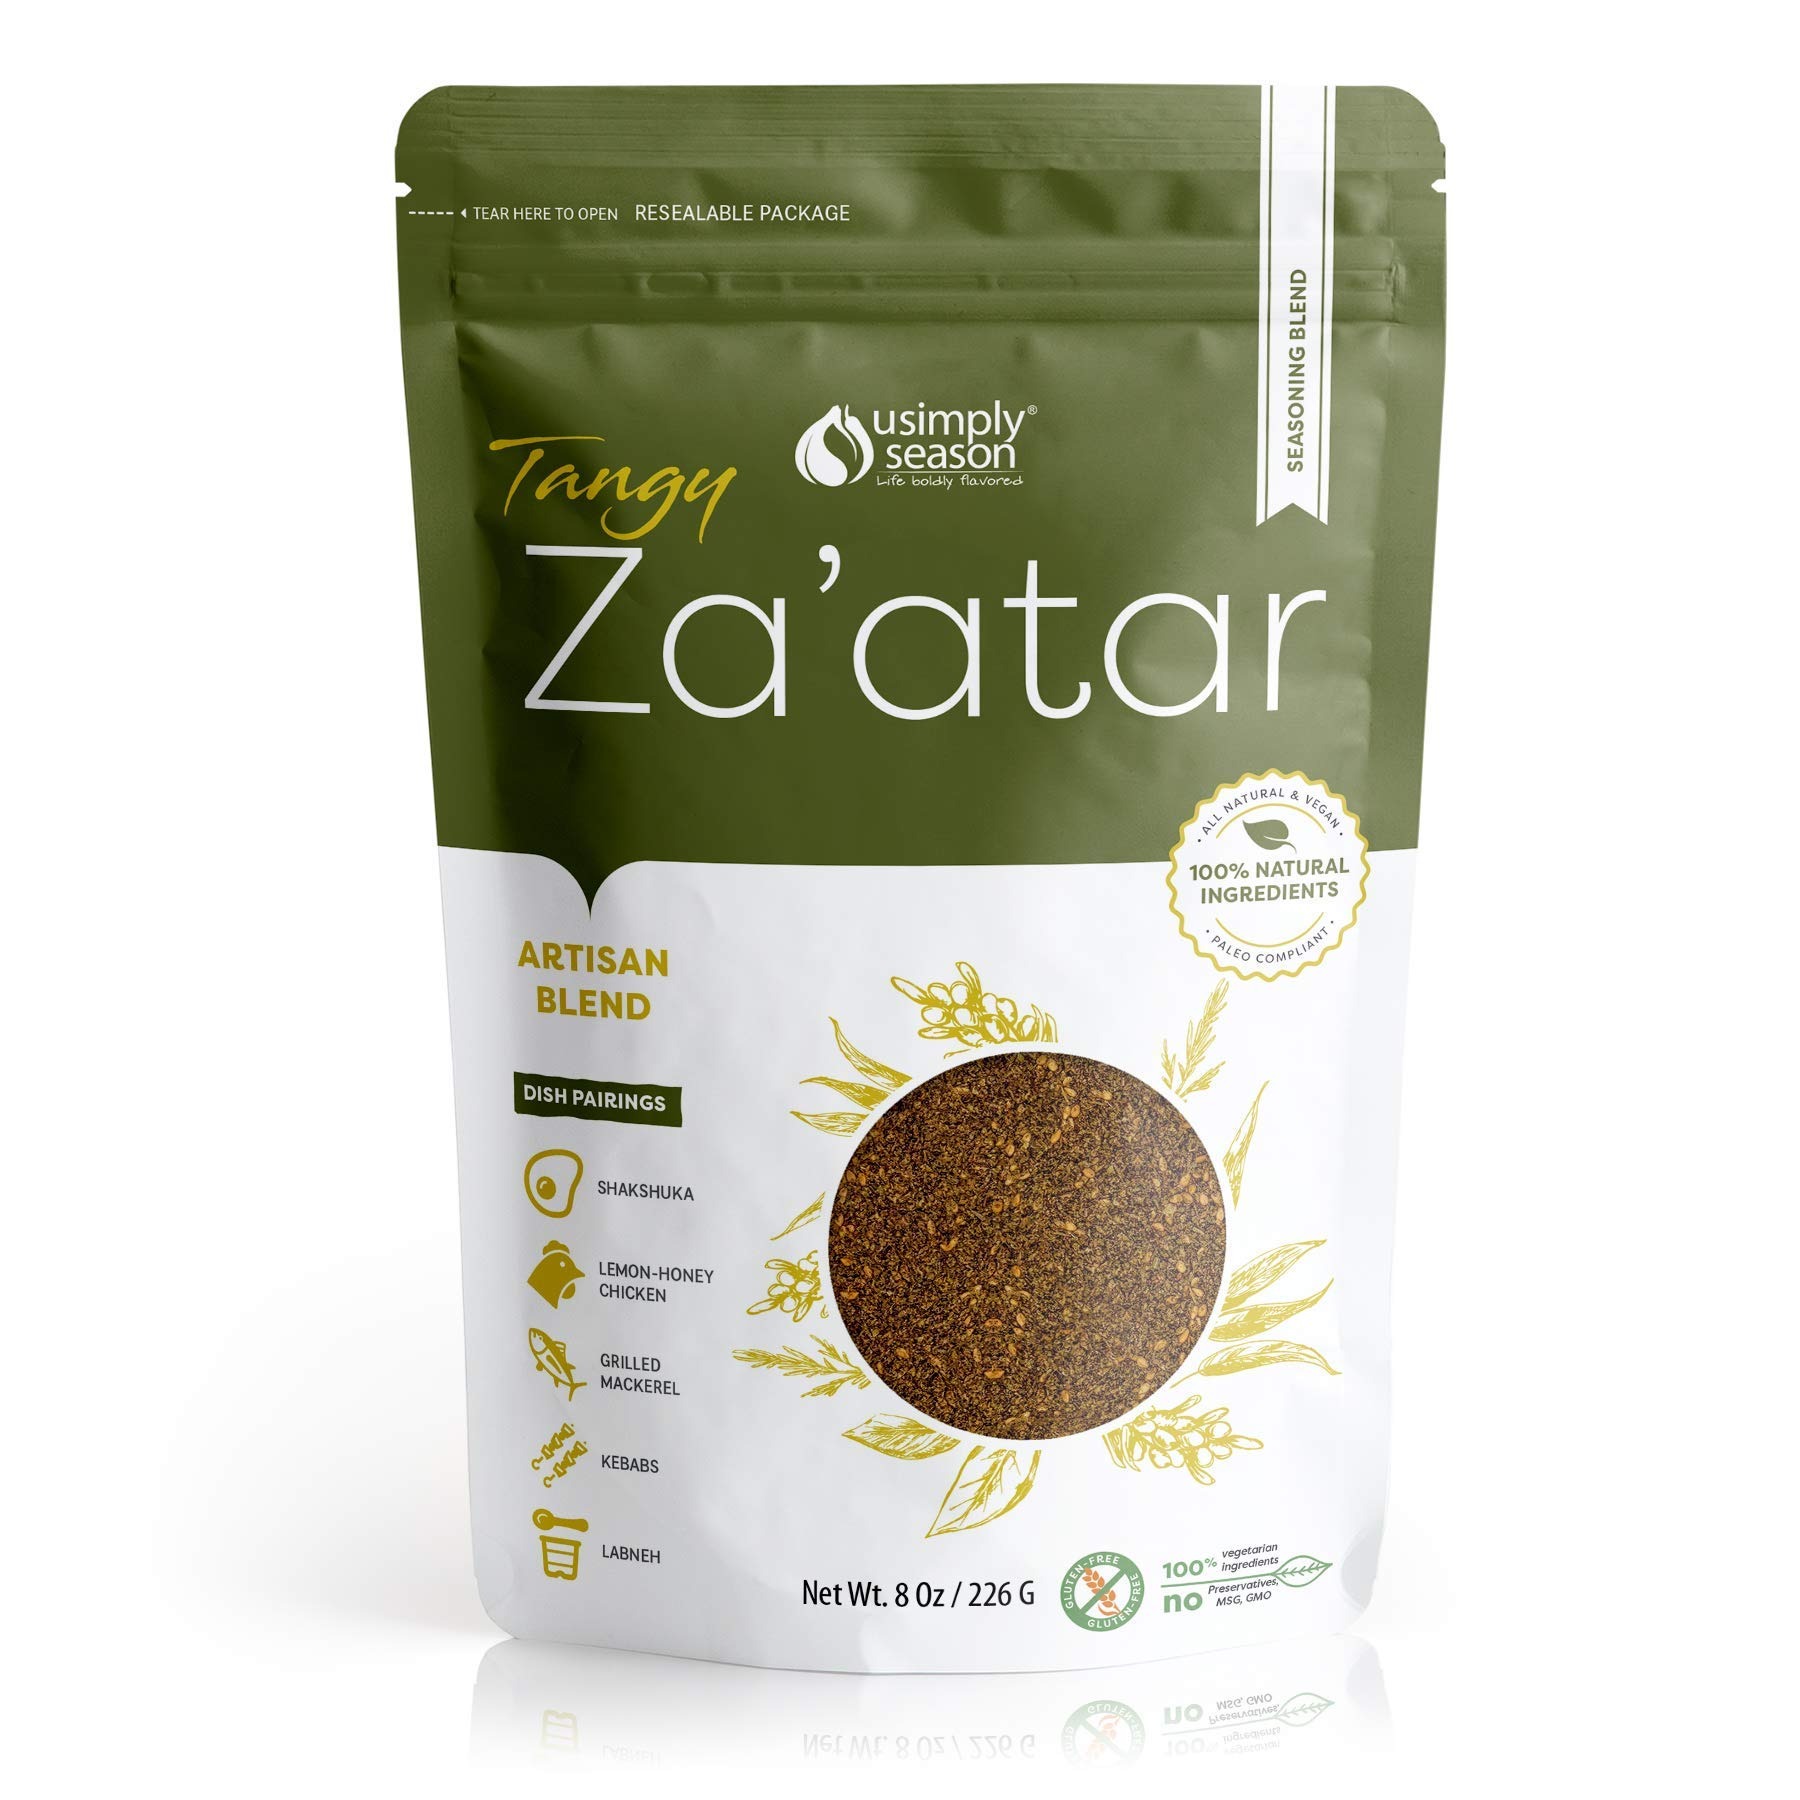
Item Name: UsimplySeason Zaatar Spice (Tangy Seasoning, 8 Ounce)
Bullet Point 1: 🌱 100% all-natural vegan spice seasoning blend mix - makes it easy to add exotic flavor when following most diets - paleo or keto.
Bullet Point 2: 🍲 Hand-blended in small batches from fresh naturally gluten-free vegan non-GMO all-natural and organic ingredients with no added additive or preservatives
Bullet Point 3: 🍽️ Ready to use and compliments any meal: breakfast, lunch, and dinner
Bullet Point 4: 📦 Available in food grade package sizes: 2.4 ounce, 4.8 ounce, 8 ounce and 16 ounce
Bullet Point 5: 🇺🇸 MADE IN USA: Our ready-to-use zaatar spice seasoning is manufactured and packaged in food-grade packaging at Amboseli Foods certified Layton, Utah facility for the highest quality and food safety.
Bullet Point 6: 🌿 HERBAL & CITRUS FUSION: Za'atar offers a captivating blend of earthy thyme, oregano, and marjoram, balanced with the bright tang of sumac, for a complex and flavorful experience.
Bullet Point 7: 🔍 CONTROL THE ZEST: Tailor the intensity to your preference. Za'atar can be used sparingly for a subtle hint of citrus and herb, or layered on for a bolder, zestier punch.
Bullet Point 8: 🚀 ELEVATE BEYOND BREAD & HUMMUS: Explore the versatility of Za'atar! It adds a touch of magic to roasted vegetables, grilled meats, marinades, and even eggs for a burst of flavor.
Bullet Point 9: 🌶️ LAYERED SPICE EXPERIENCE: Beyond the initial flavor profile, Za'atar offers a lingering warmth from the inclusion of sesame seeds. This creates a delightful textural and taste sensation.
Bullet Point 10: 👩‍🍳 CULINARY SHORTCUT TO AUTHENTICITY: Elevate your home cooking with Za'atar. This versatile blend instantly adds depth and authentic Middle Eastern flavor to any dish.
Product Description: Tangy Zaatar seasoning is hand-blended in small batches from fresh ingredients, including thyme, marjoram, and oregano mingle with exotic sumac, sesame seeds that have been carefully roasted to unlock their full flavor potential, and zesty lime salt for added tang. U Simply Season Tangy za'atar spice is made from 100% all-natural vegan non-GMO ingredients with no additives and preservatives. An excellent option for following a paleo, keto, or Mediterranean diet.
Value: 8.0
Unit: Ounce

Price: 17.85